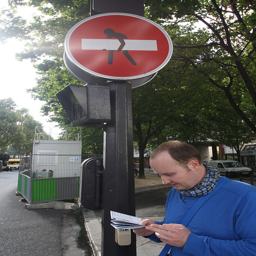
A man standing under a street sign looking at paper.
A man standing on a sidewalk under a red no crossing sign.
A man in blue shirt and neck scarf reading a booklet next to a traffic sign.
A man looking at a piece of paper under a street sign.
A man in blue sweater standing under a street sign.